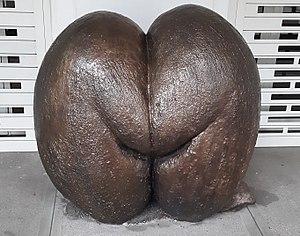
Coco-fesse, espèce protégée ne poussant que dans la vallée de Mai (île de Praslin, Seychelles).